Kalyazin

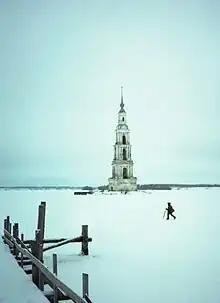
The Flooded Belfry is a part of the flooded church and the most eye-catching landmark of Kalyazin

On February 13, 1963, during the abortive Khrushchev's administrative reform, Kalyazinsky District was merged into Kimrsky District, but on March 4, 1964 it was re-established. In July 1990, Kalinin Oblast was renamed Tver Oblast.